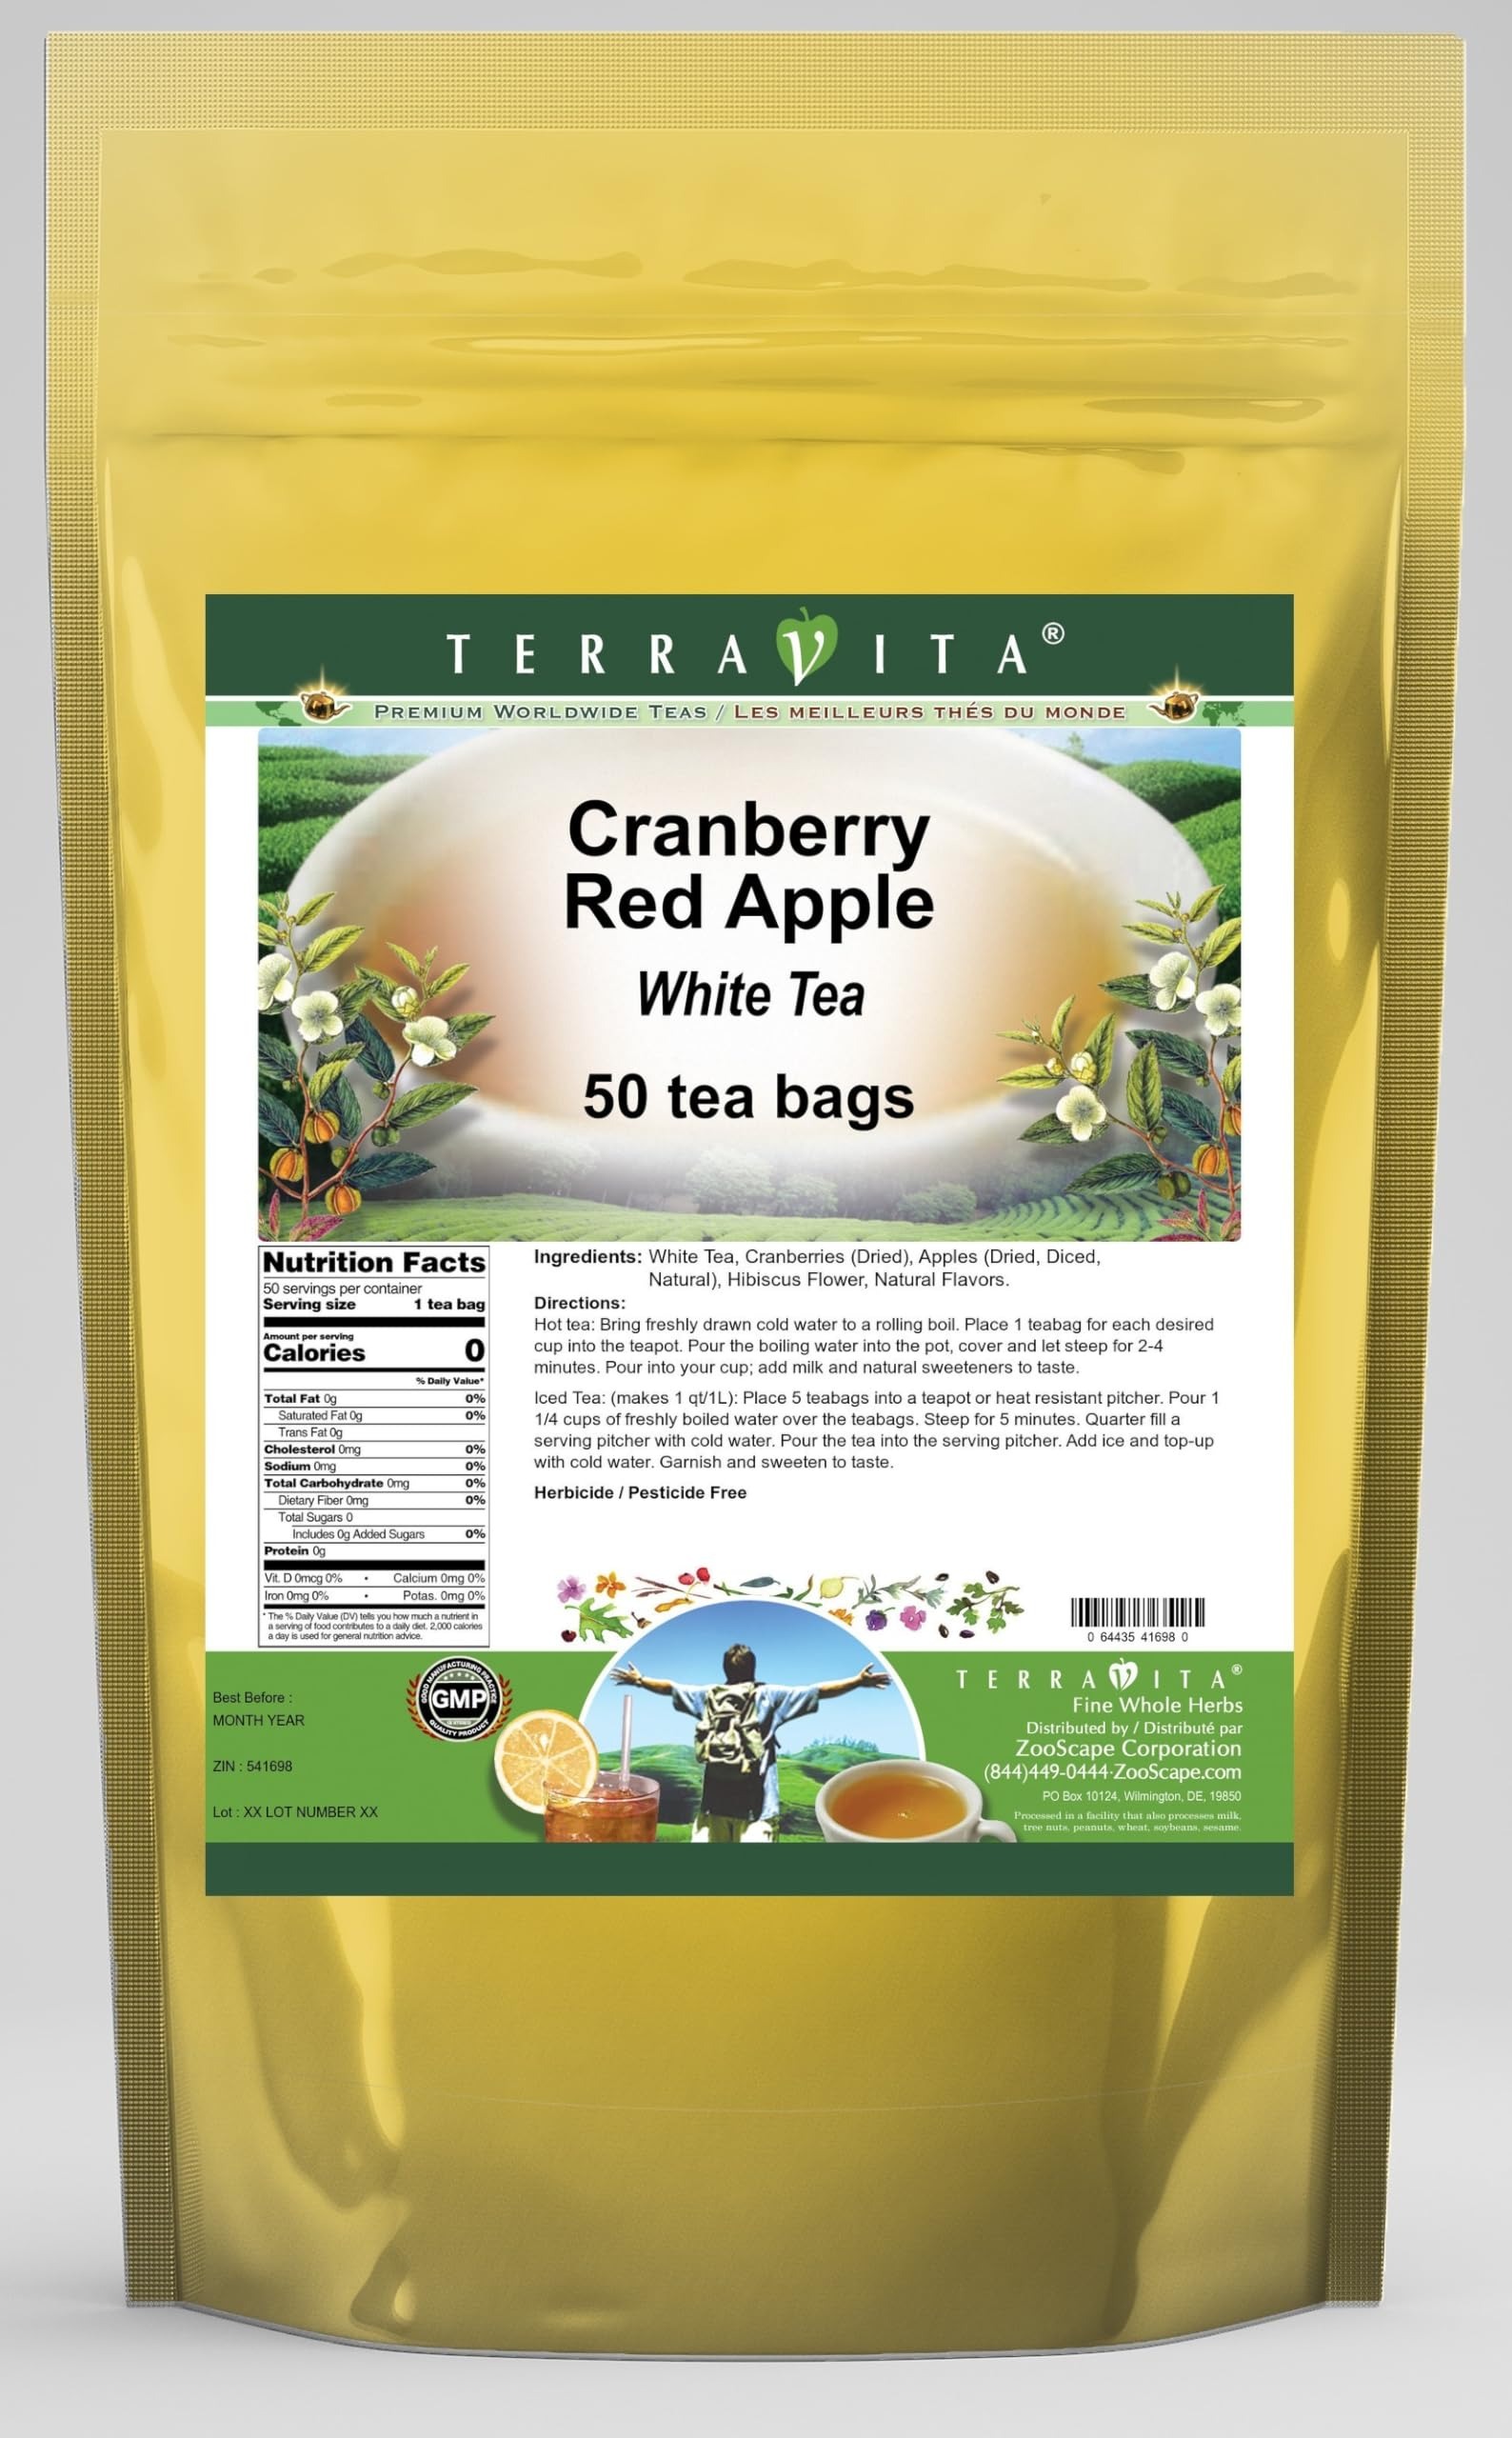
Item Name: Cranberry Red Apple White Tea (50 tea bags, ZIN: 541698) - 2 Pack
Bullet Point 1: Our Cranberry Red Apple White Tea is a mouth-watering flavored White tea with Cranberries, Apples (Dried, Diced, Natural) and Hibiscus Flower that you can enjoy all year round! The aroma and Cranberry Red Apple flavor is a delight! - Ingredients: White tea, Cranberries, Apples (Dried, Diced, Natural), Hibiscus Flower and Natural Cranberry Red Apple Flavor.
Bullet Point 2: No fillers.
Bullet Point 3: Manufacturer: TerraVita
Bullet Point 4: Size: 50 tea bags
Bullet Point 5: White Tea Bags - Packed in a convenient upright pouch!
Product Description: Our Cranberry Red Apple White Tea is a mouth-watering flavored White tea with Cranberries, Apples (Dried, Diced, Natural) and Hibiscus Flower that you can enjoy all year round! The aroma and Cranberry Red Apple flavor is a delight! - Ingredients: White tea, Cranberries, Apples (Dried, Diced, Natural), Hibiscus Flower and Natural Cranberry Red Apple Flavor. - Hot tea brewing method: Bring freshly drawn cold water to a rolling boil. Place 1 teabag for each desired cup into the teapot. Pour the boiling water into the pot, cover and let steep for 2-4 minutes. Pour into your cup; add milk and natural sweeteners to taste. - Iced tea brewing method: (to make 1 liter/quart): Place 5 teabags into a teapot or heat resistant pitcher. Pour 1 1/4 cups of freshly boiled water over the teabags. Steep for 5 minutes. Quarter fill a serving pitcher with cold water. Pour the tea into the serving pitcher. Add ice and top-up with cold water. Garnish and sweeten to taste. - TerraVita is an exclusive line of premium-quality, natural source products that use only the finest, purest and most potent ingredients found around the world. TerraVita is hallmarked by the highest possible standards of purity, potency, stability and freshness. All of our products are prepared with the highest elements of quality control, from raw materials through the entire manufacturing process, up to and including the moment that the bottles or bags are sealed for freshness and shipped out to you. Our highest possible standards are certified by independent laboratories and backed by our personal guarantee. - TerraVita exists to meet and ensure your family's health and wellness without the harmful effects of chemicals and health products. We strive to make all of our products affordable and reliable and are constantly
Value: 100.0
Unit: Count

Price: 86.91